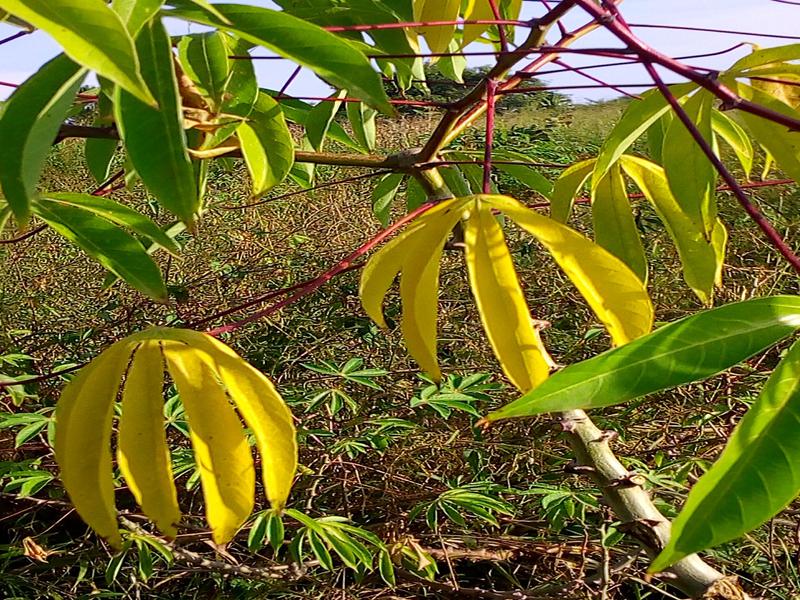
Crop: cassava
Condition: healthy